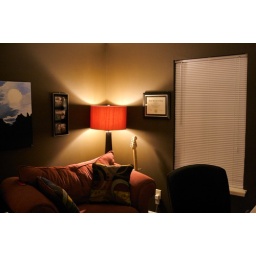
The oversize chair in my office that I use for reading, using my Macbook Pro, or writing in my journal.